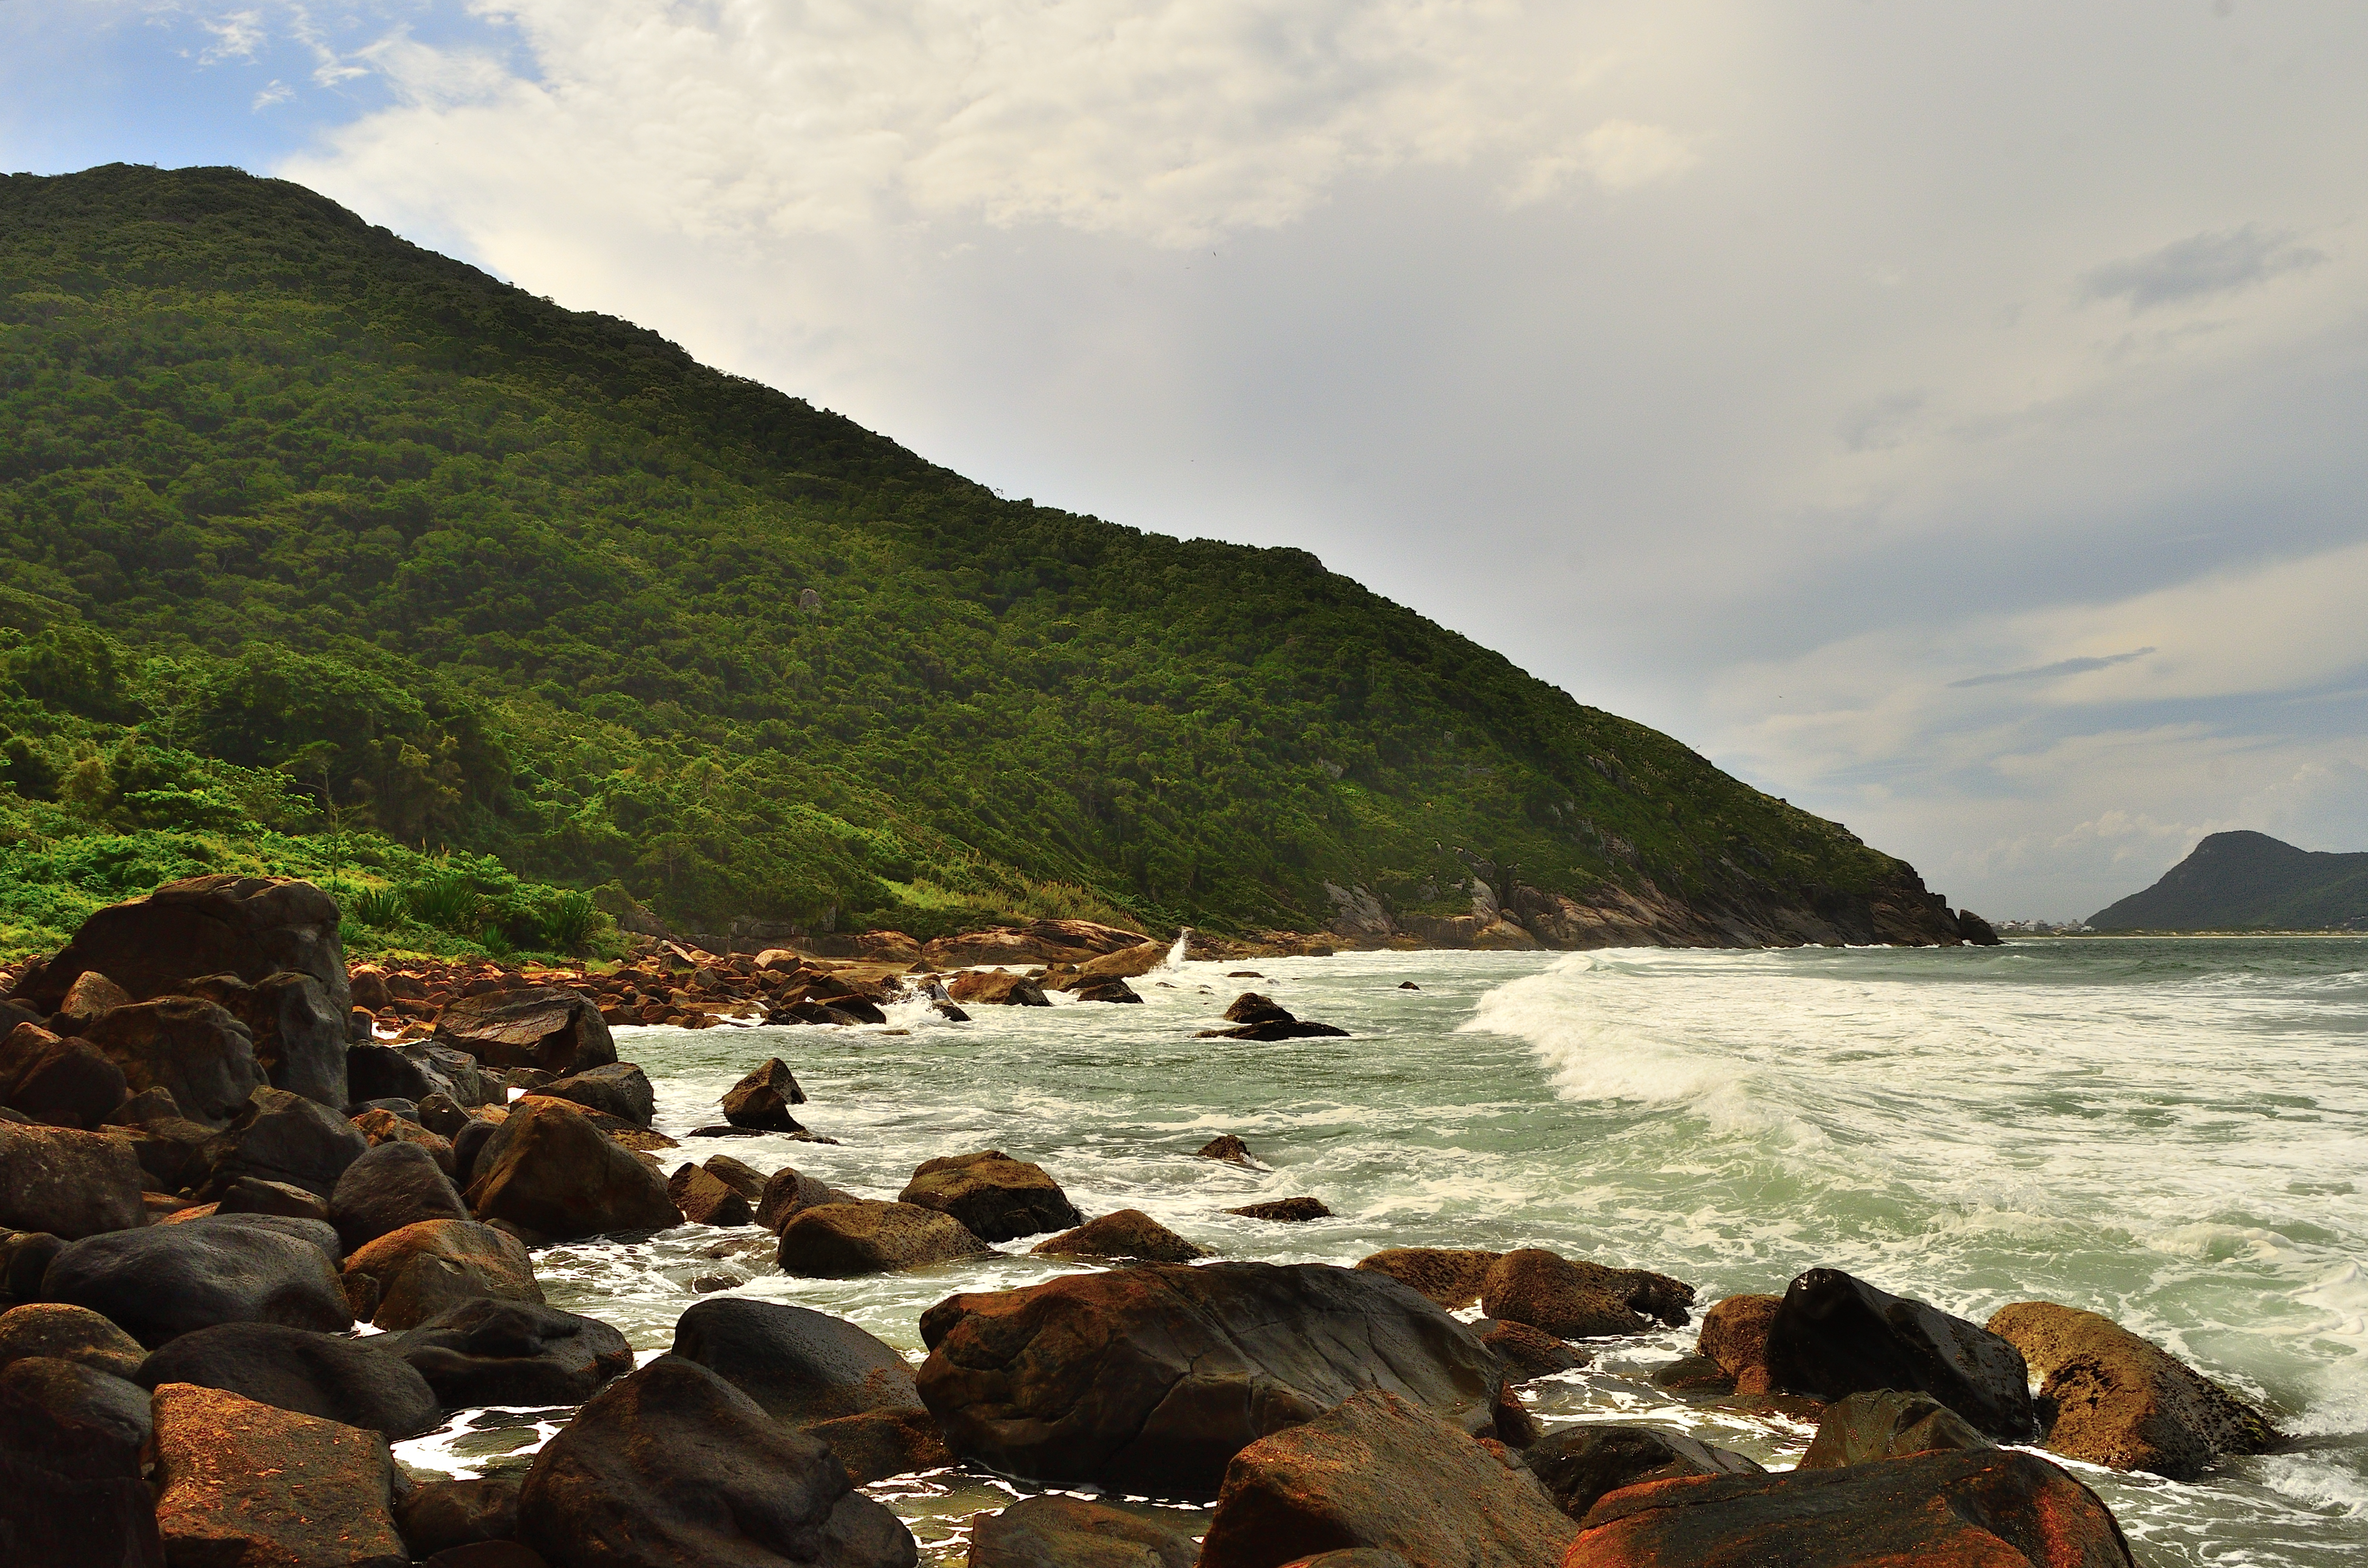
beach, landscape, sea, coast, rock, ocean, mountain, shore, wave, river, vacation, cliff, cove, bay, terrain, body of water, florianopolis, santacatarina, br, praiadosaquinho, saquinho, landform, geographical feature